Dodge Charger (1966)

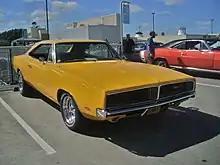
1969 Charger

A new high-performance package was added, the R/T ("Road/Track", not to be confused with the "Road & Track" magazine). The R/T came standard with the previous year's 440 "Magnum", with the 426 Hemi optional. With either, the Charger had evolved into possibly the top Chrysler-made muscle car.